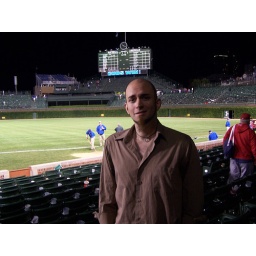
Look at all those empty beer cups sitting in their drink holders, now that's a lot of beer.